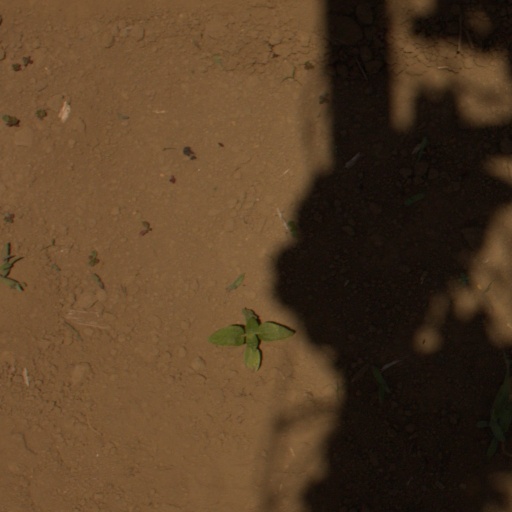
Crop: Jerusalem artichoke